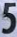
Number: 5